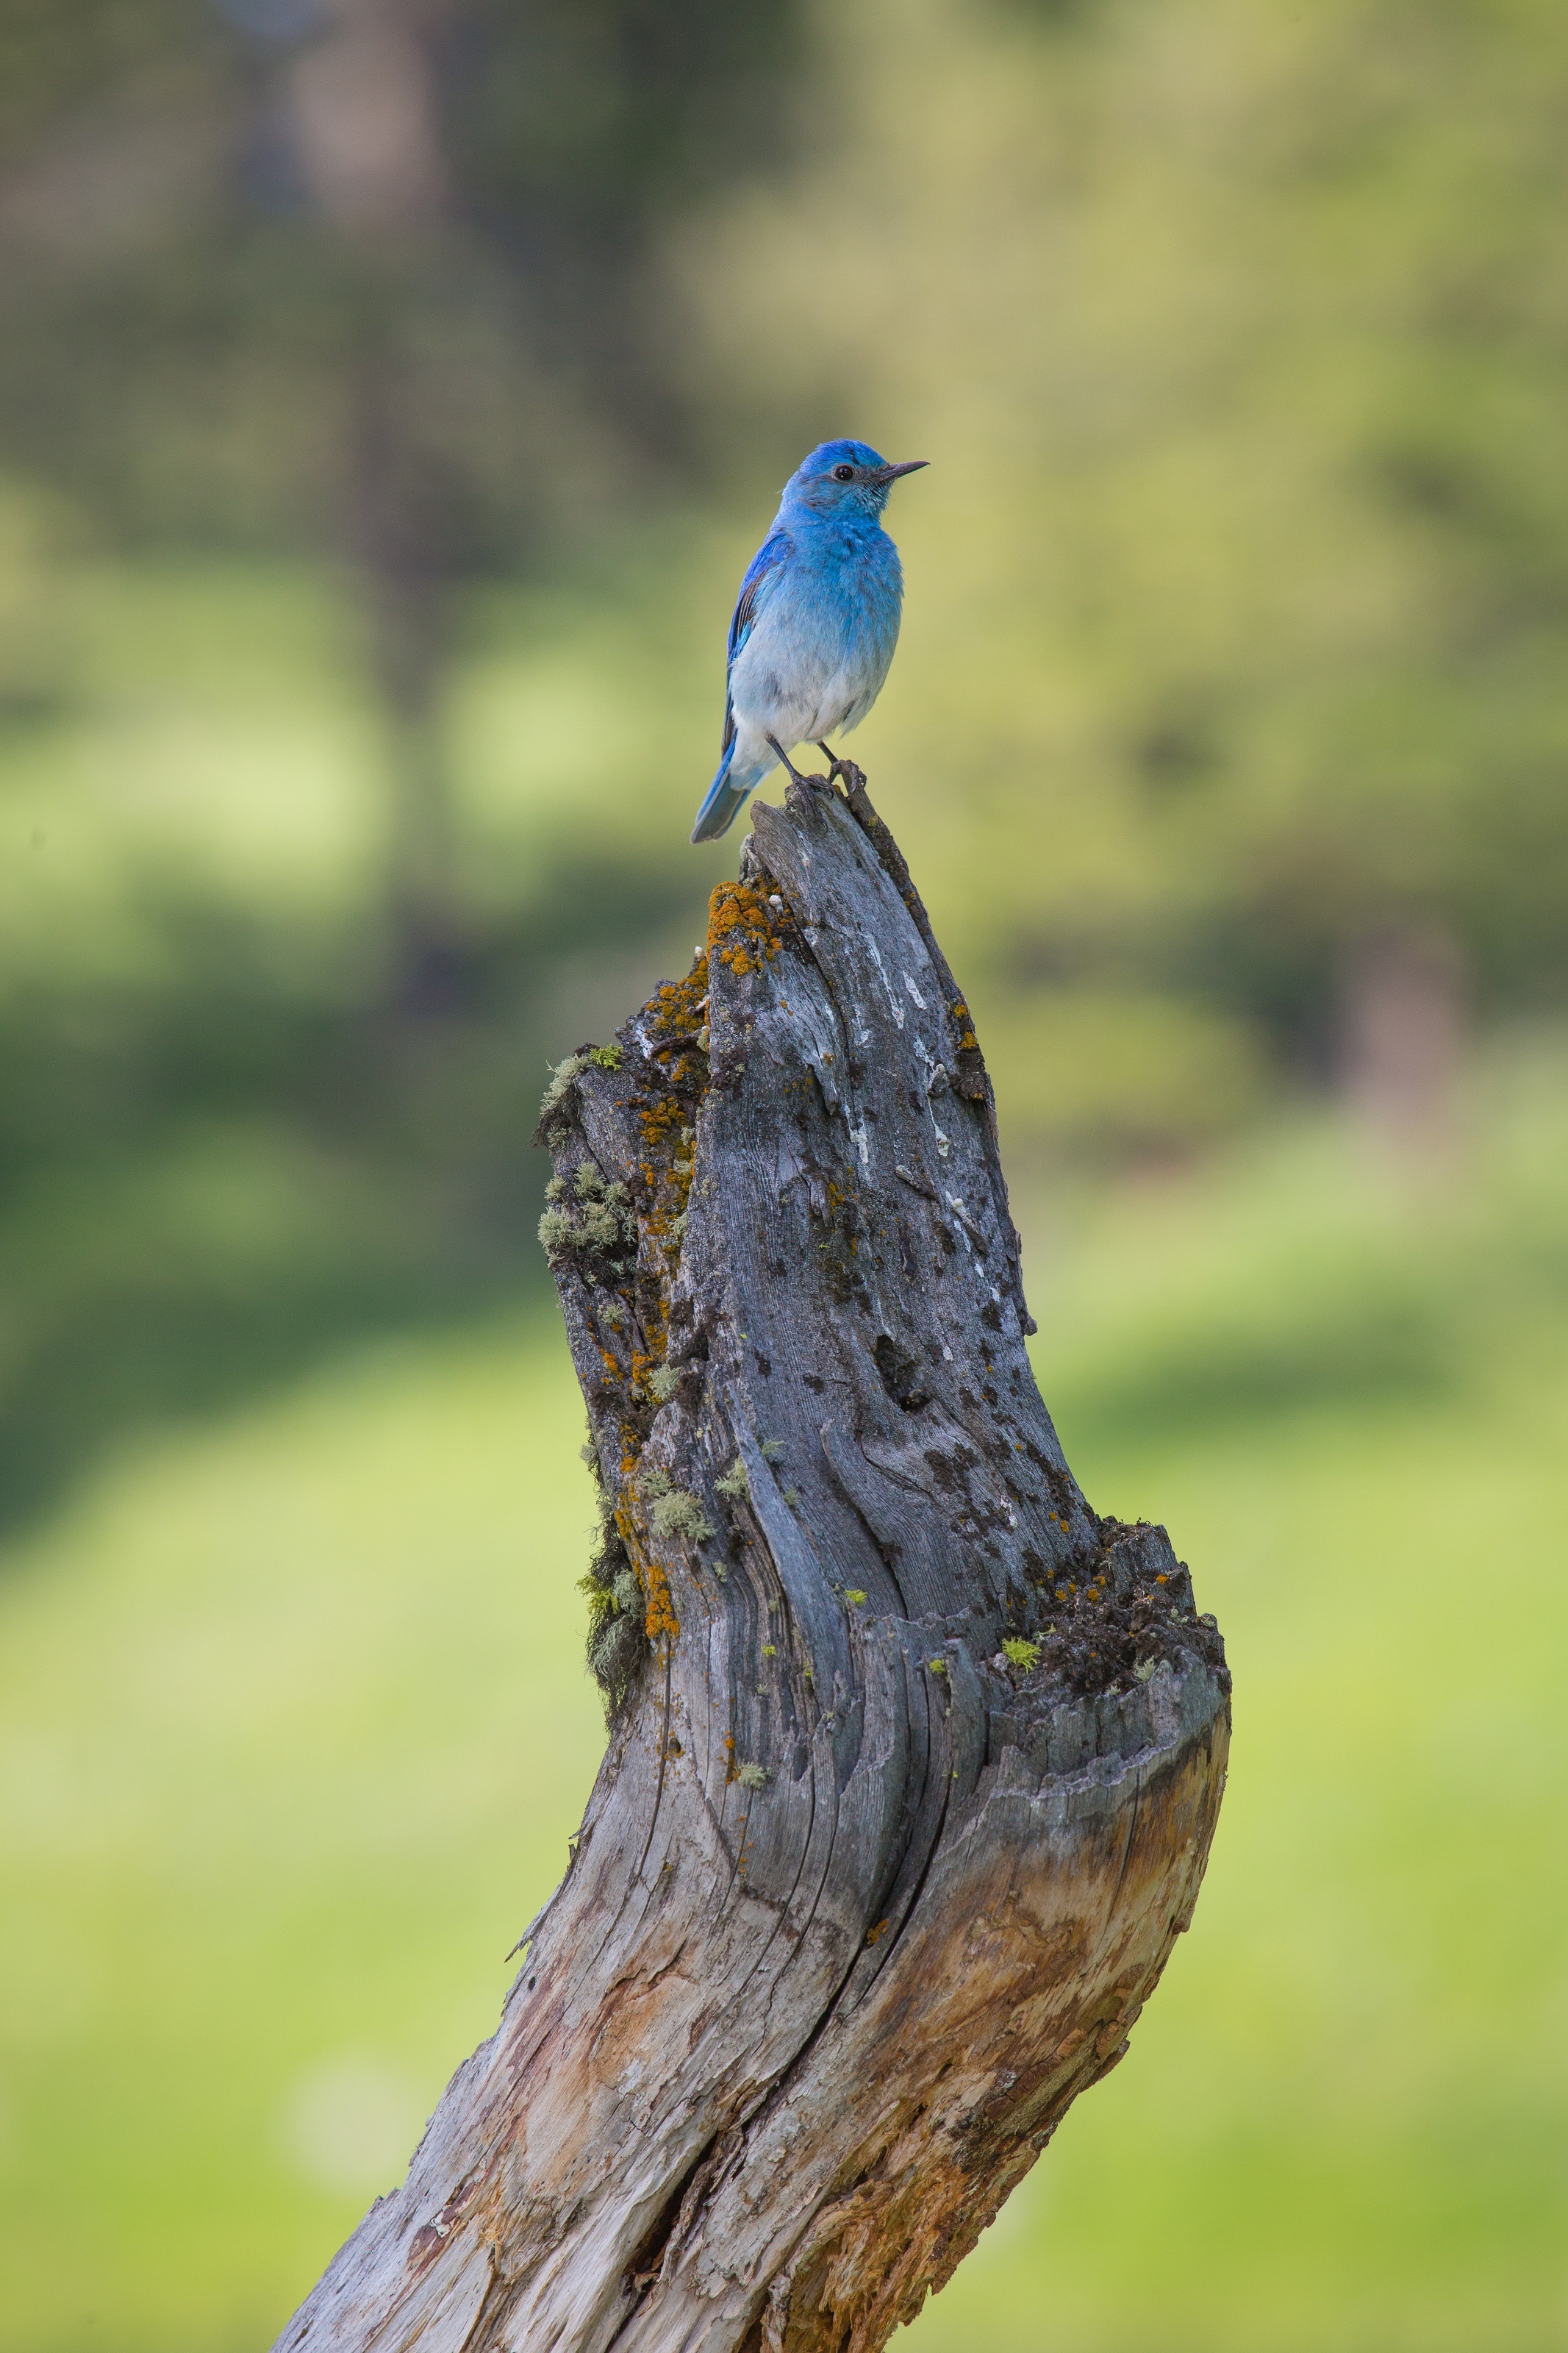
tree, nature, grass, bird, leaf, stump, looking, wildlife, portrait, green, beak, fauna, close up, feathers, bluebird, thrush, perched, macro photography, perching bird